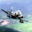
Label: airplane